172nd Infantry Brigade (United States)

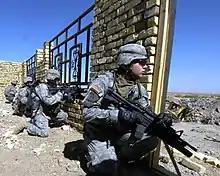
Soldiers from the 172nd Stryker Brigade Combat Team prepare to cross an open field during a cordon and search mission in Ur, Iraq in 2006.

In August 2005, the 172nd Stryker Brigade Combat Team deployed to Iraq in support of Operation Iraqi Freedom. The unit deployed to Mosul, Iraq. 4-14 CAV and a Stryker infantry company (A/4-23 IN and later, B/2-1 IN) were attached to 2nd Marine Expeditionary Force, and stationed at COP Rawah; away from the rest of the BDE. Duties of the unit during deployment included numerous patrol operations, searches for weapons caches, and counterinsurgency operations. Its tour was to have ended on 27 July 2006, but the U.S. Army unexpectedly extended the deployment until the end of November 2006. During the extension, the unit was sent to Baghdad to quell growing sectarian violence concerns. The infamous extension of the deployment had happened after some of the units of the Brigade were already touched down at their home base of Fort Wainwright, AK, forcing them to fly back to staging areas in Iraq. The extension occurred after the unit's regular 12-month tour was complete, making the deployment last for a total of 16 months. As a result of the unit's action in Iraq, the brigade was awarded the Valorous Unit Award.